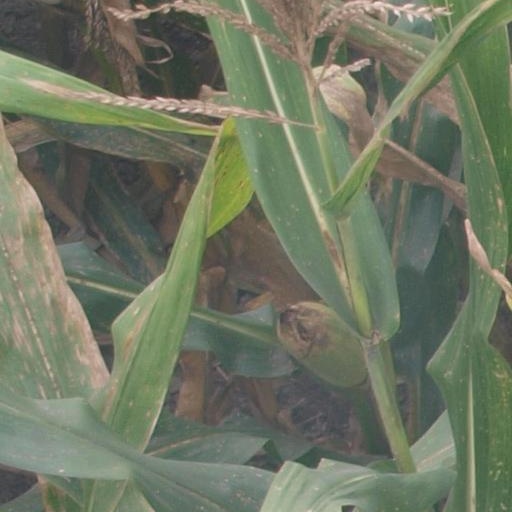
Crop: maize; corn